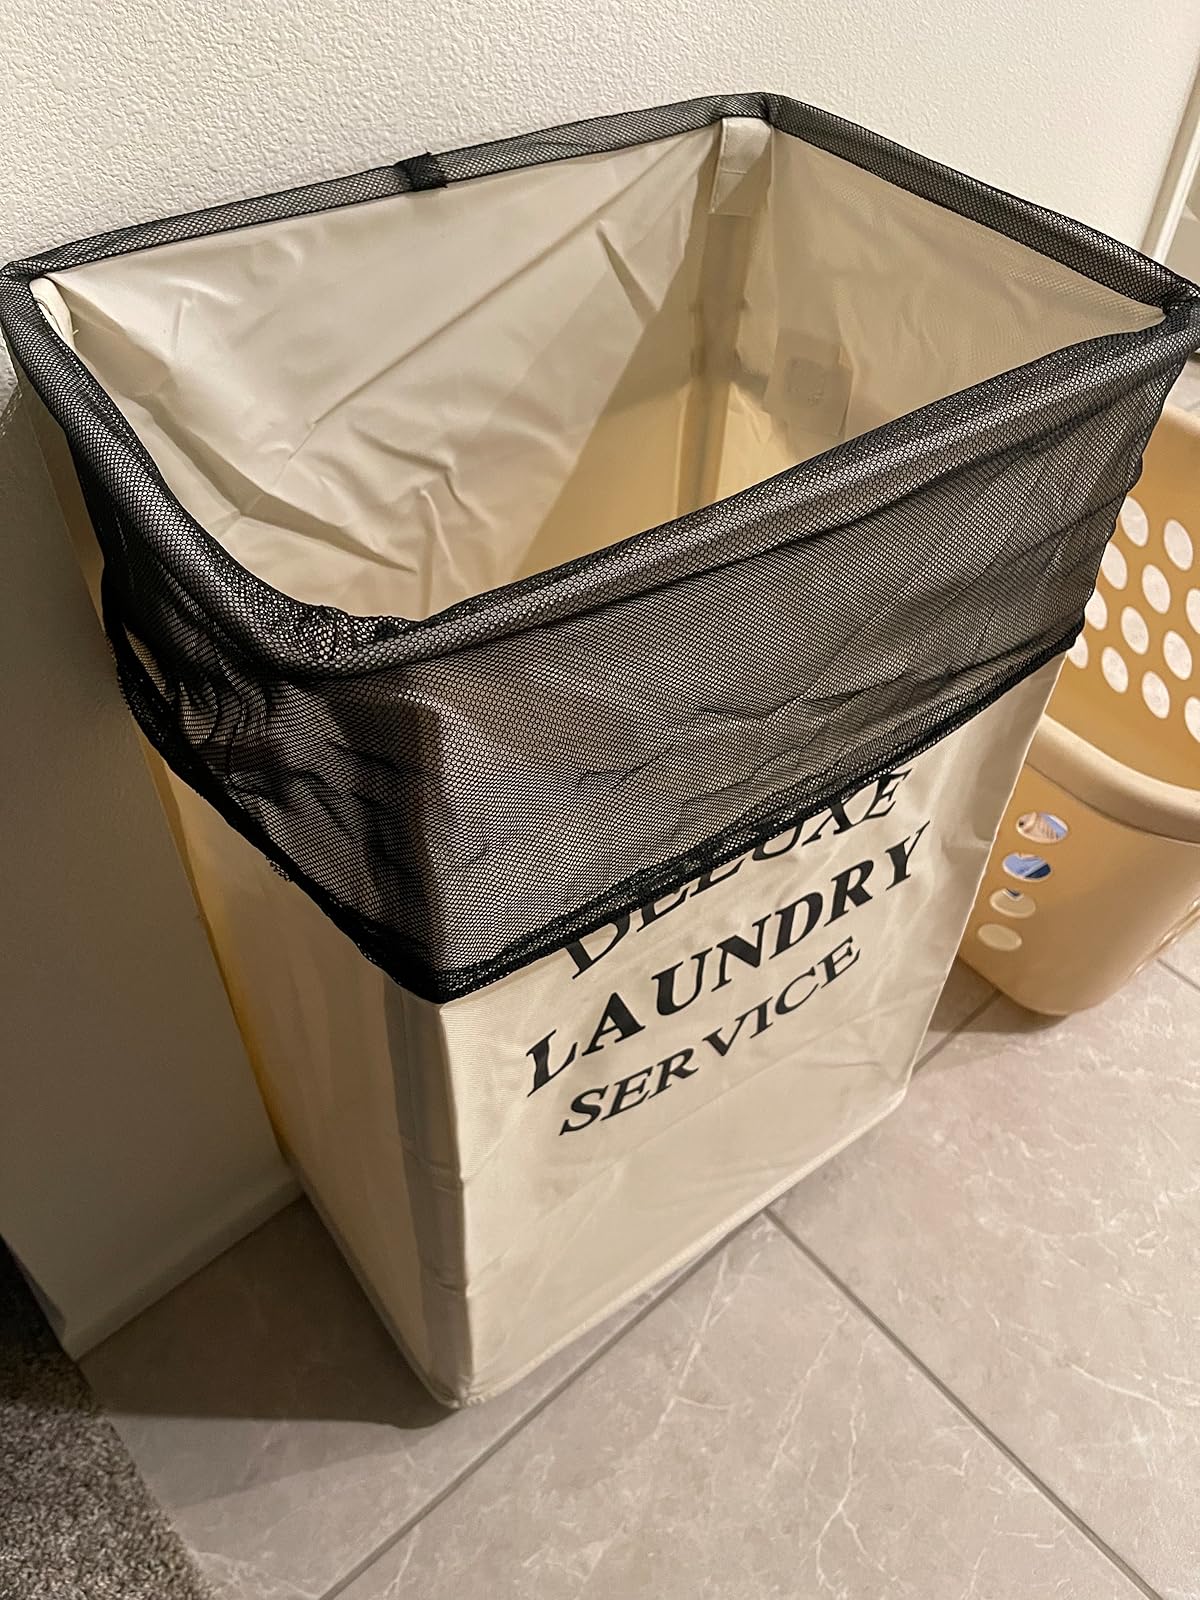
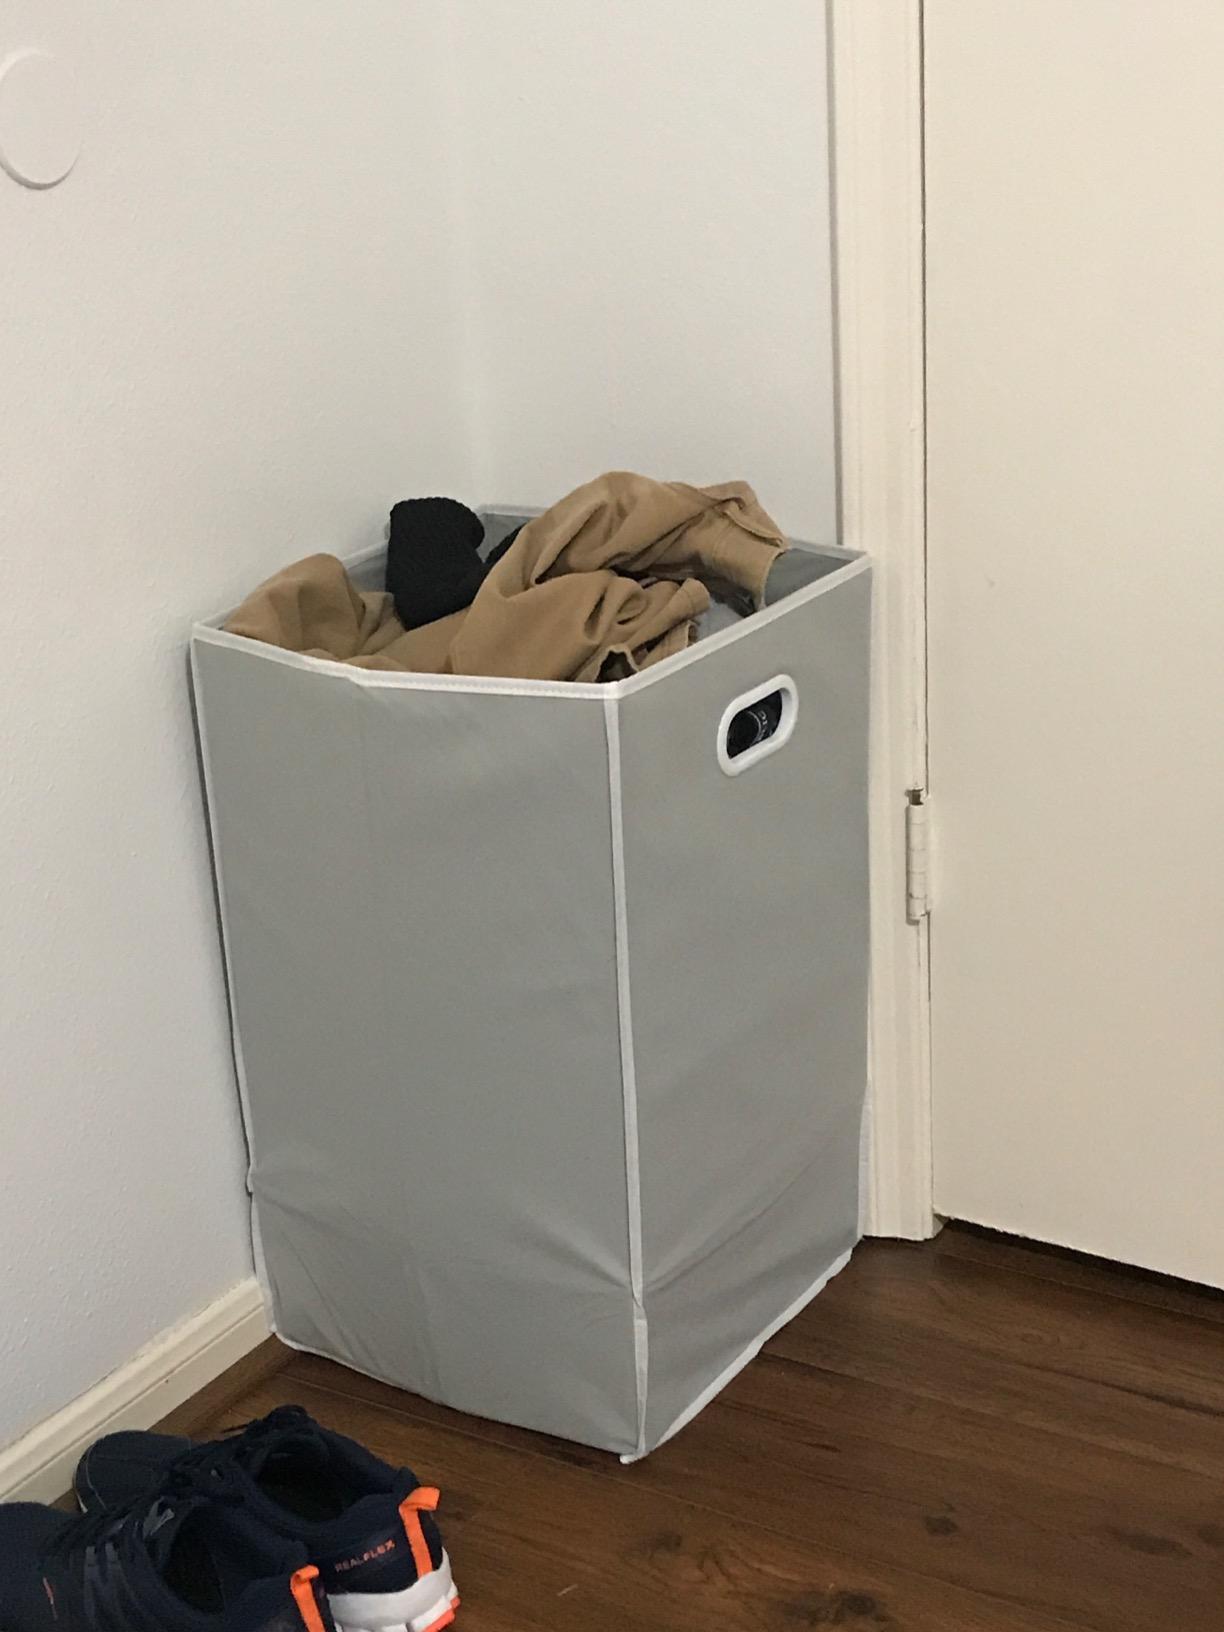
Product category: items_hamper
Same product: no